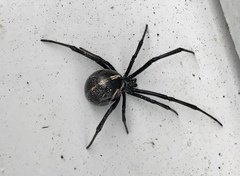
Species: Lactrodectus_hesperus